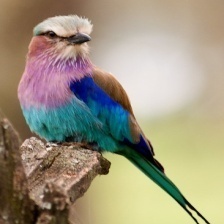
Species: LILAC ROLLER
Scientific name: CORACIAS CAUDATUS